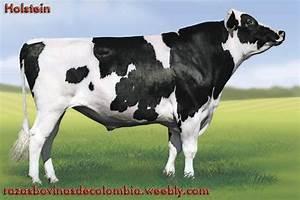
cow